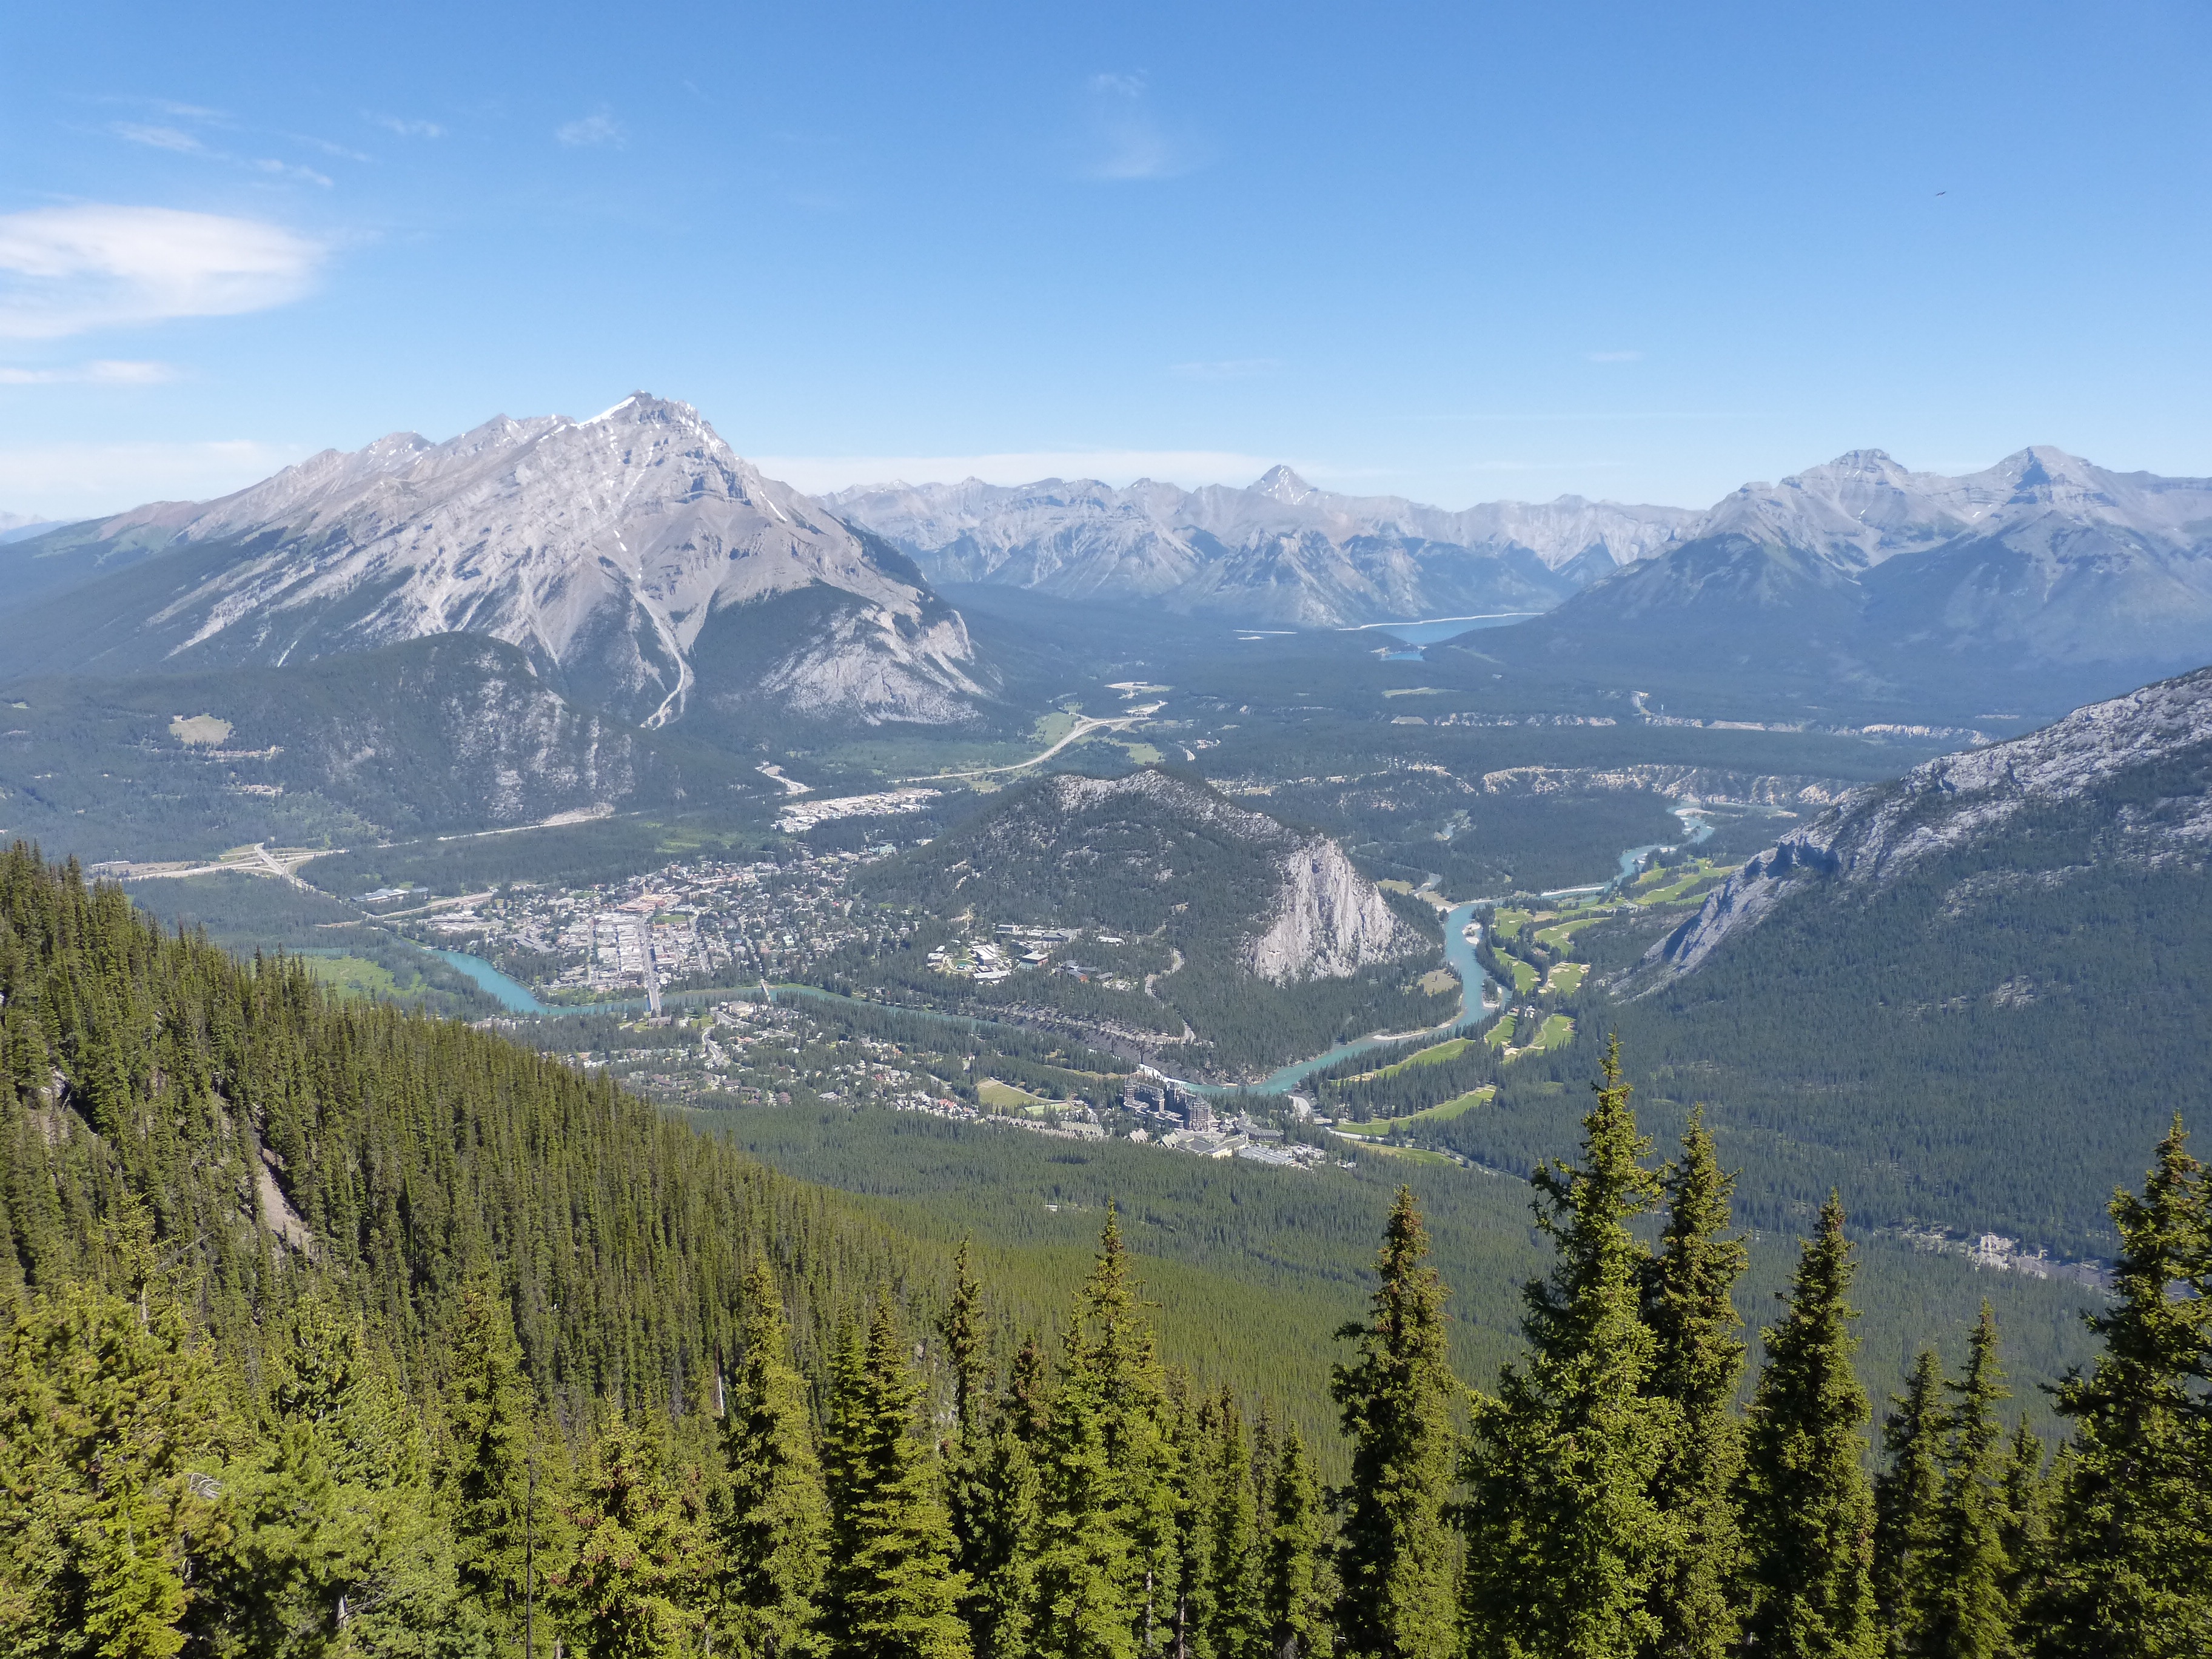
landscape, wilderness, walking, mountain, meadow, adventure, river, valley, mountain range, travel, landmark, ridge, massif, alps, canada, plateau, fell, bc, banff, scenics, landform, mountain pass, geographical feature, mountainous landforms